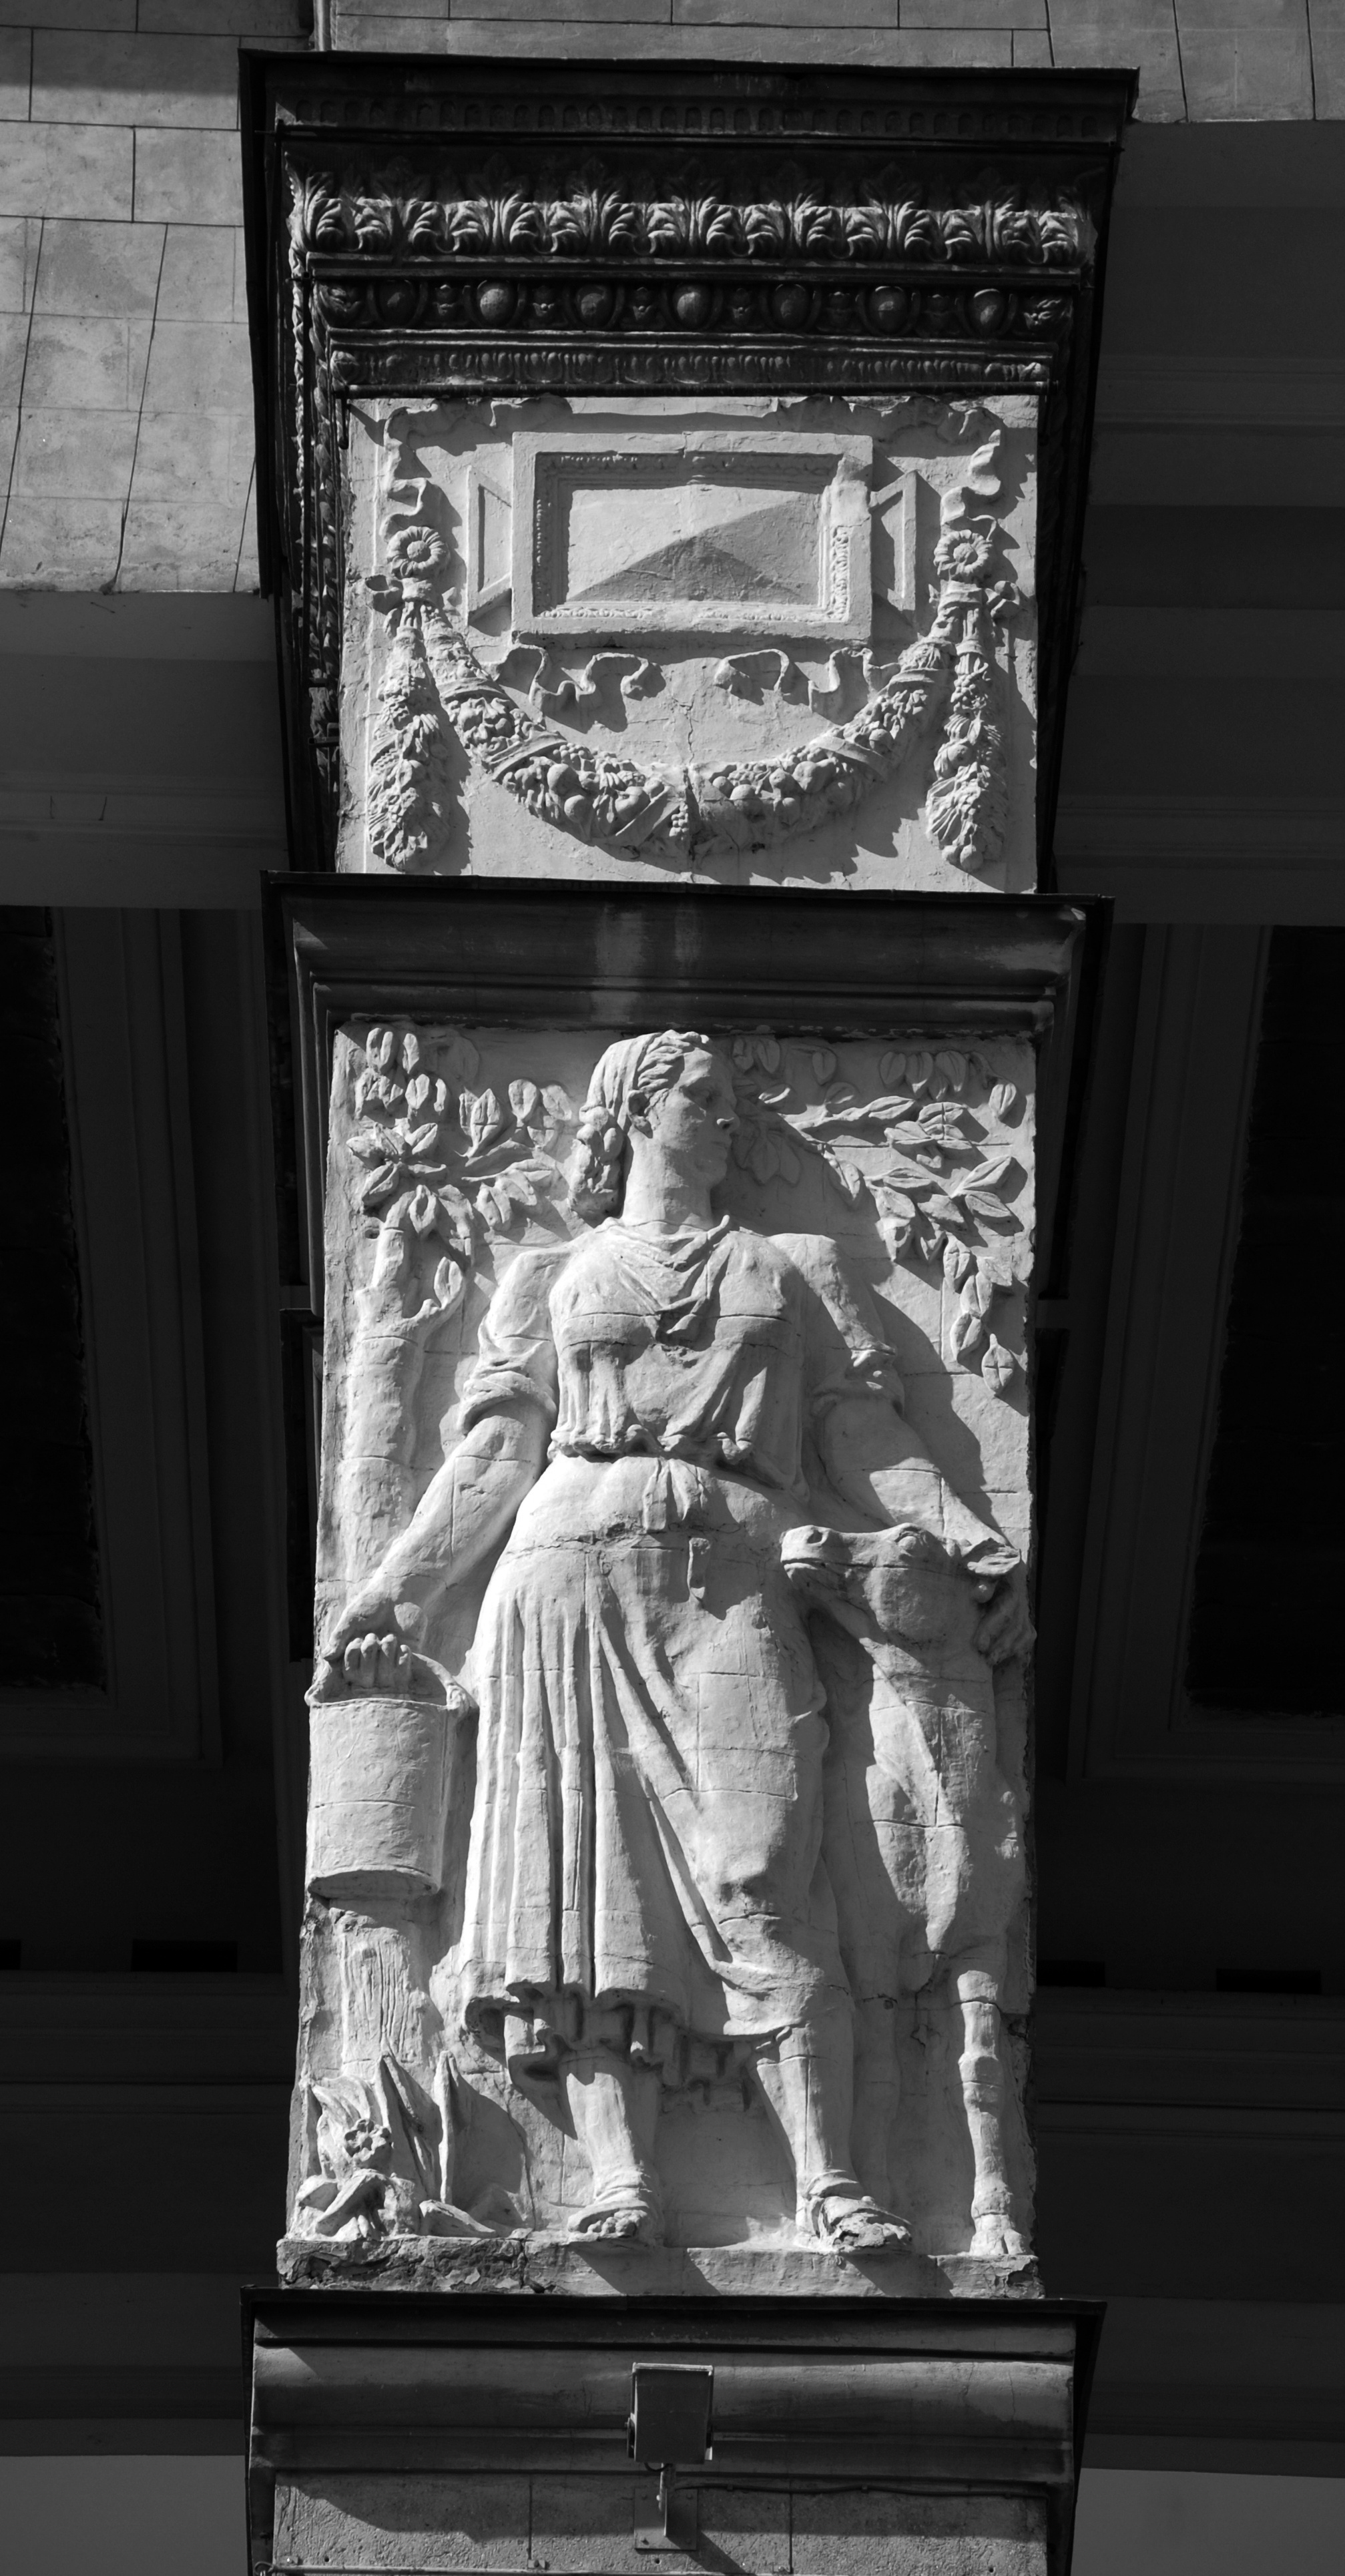
black and white, white, monument, statue, black, monochrome, sculpture, art, photograph, image, monochrome photography